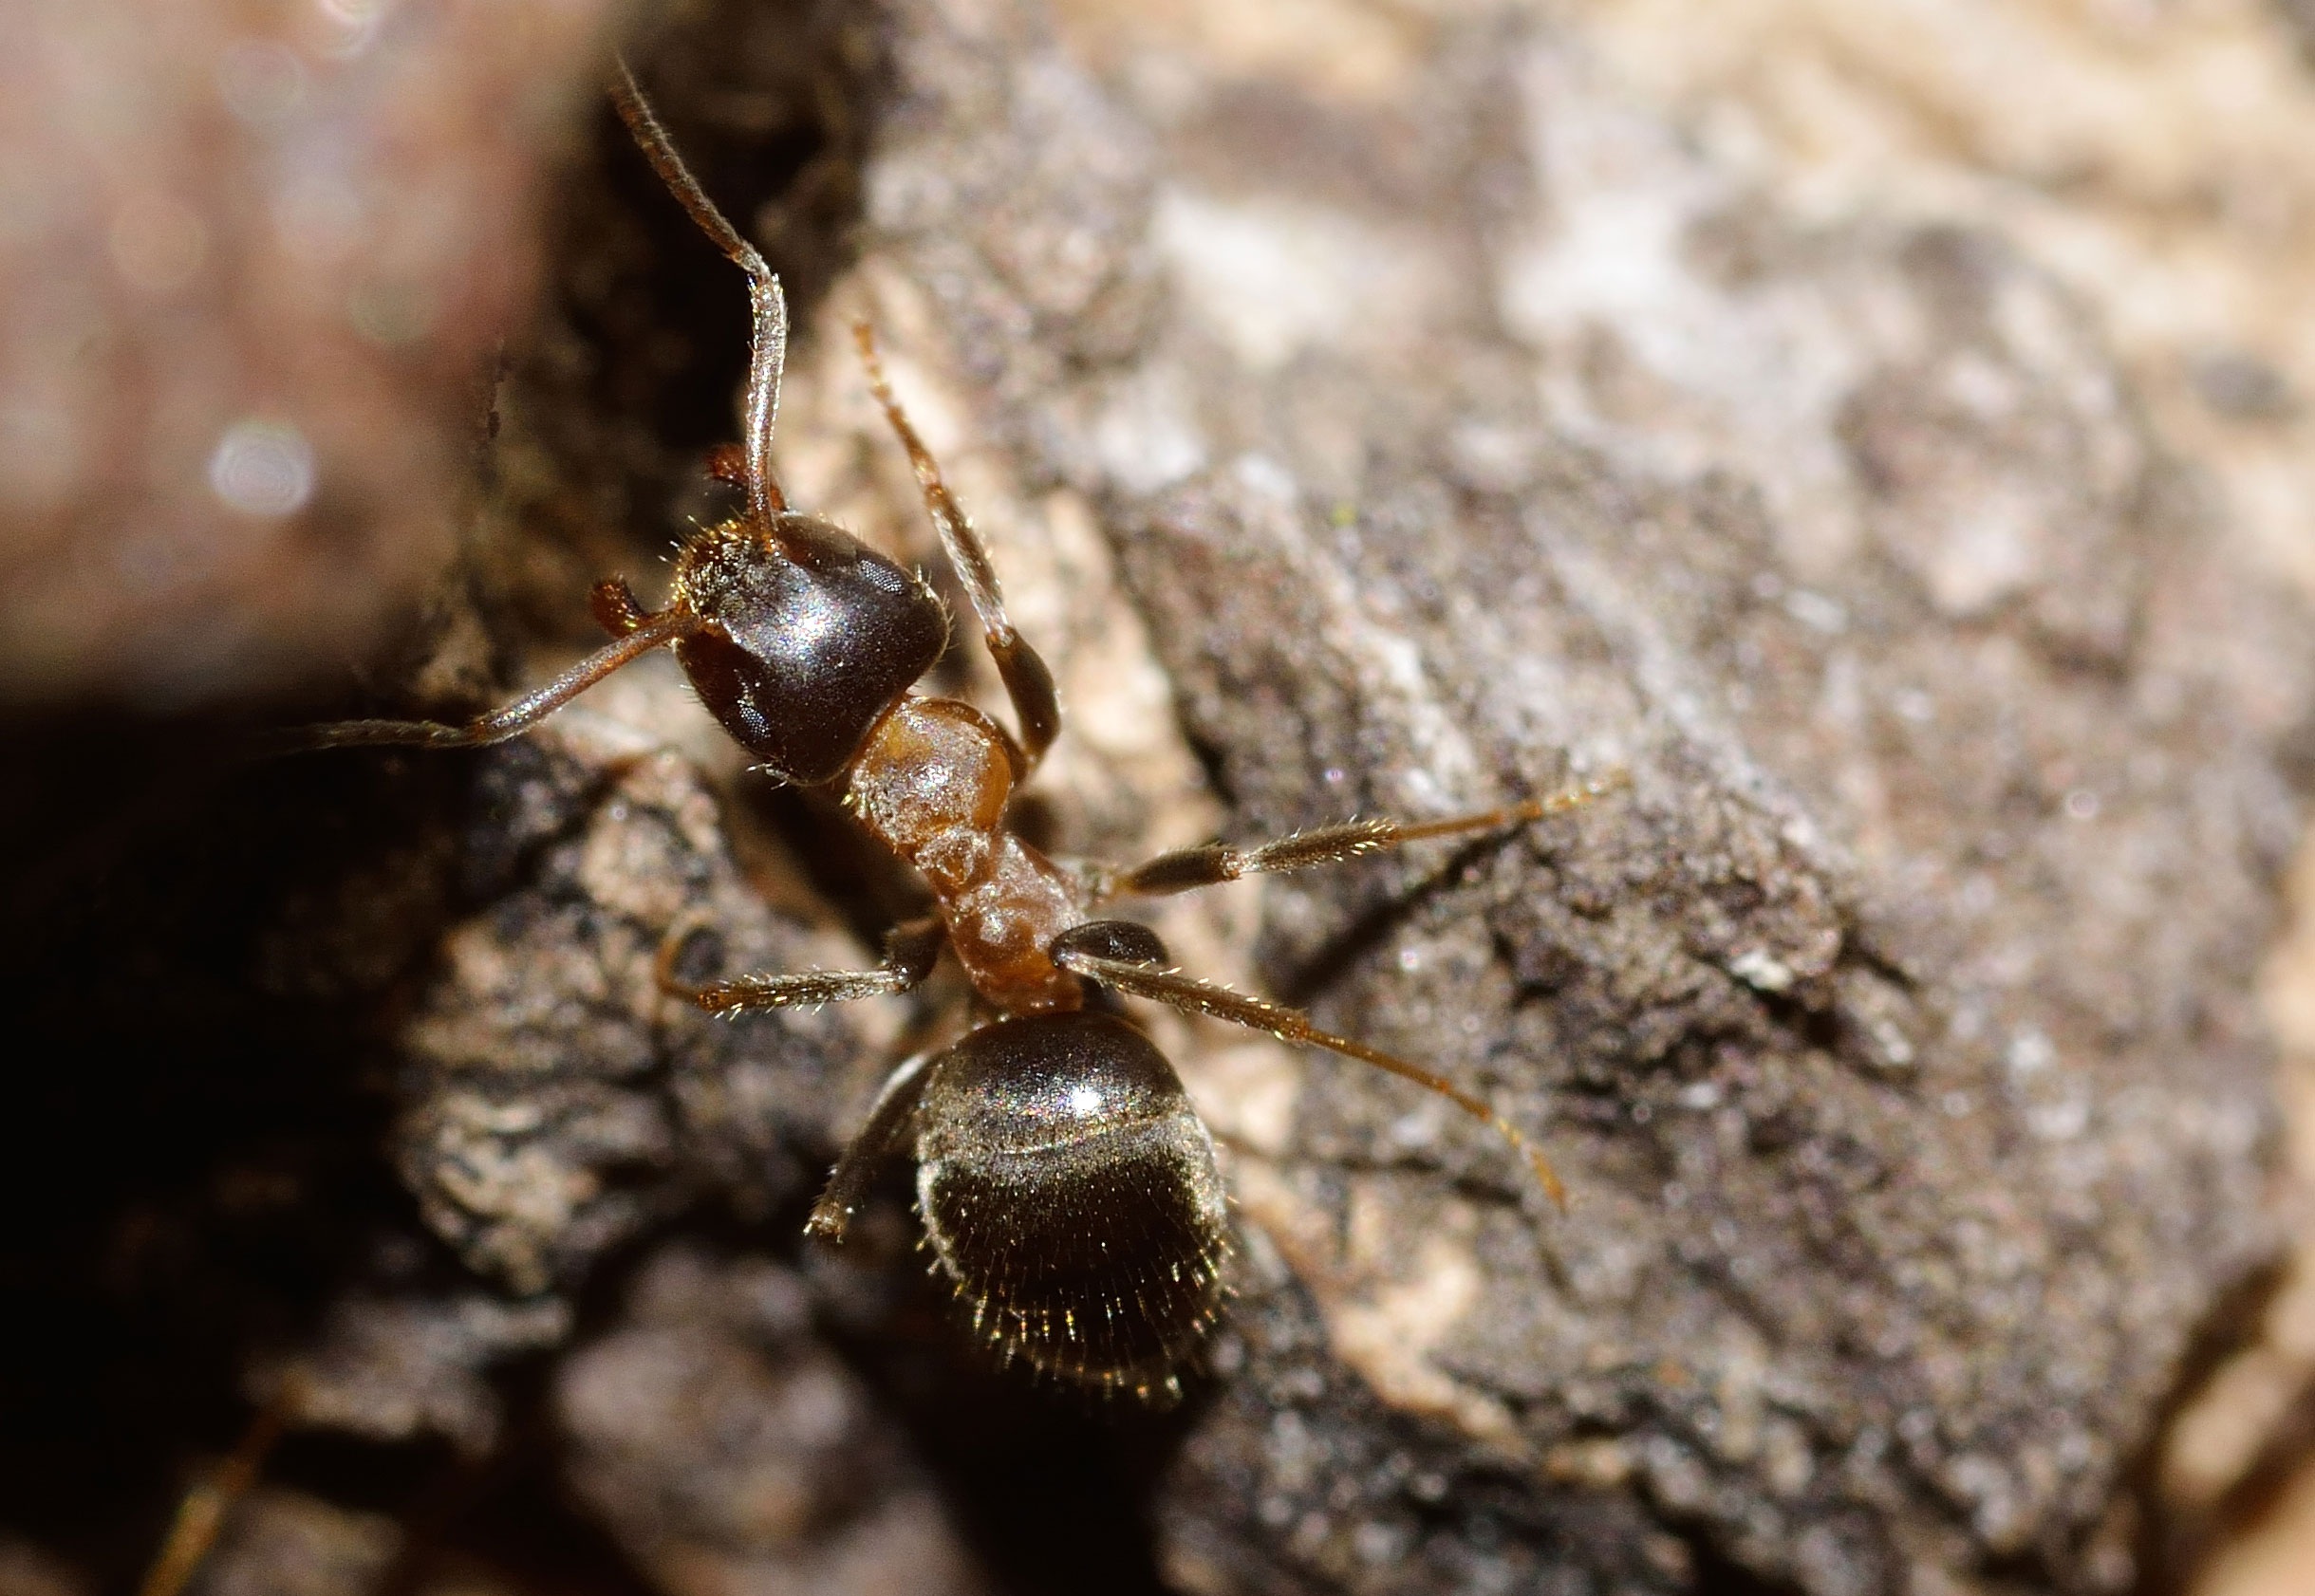
photography, wildlife, insect, soil, fauna, invertebrate, close up, insects, ant, pest, hymenoptera, macro photography, arthropod, membrane winged insect